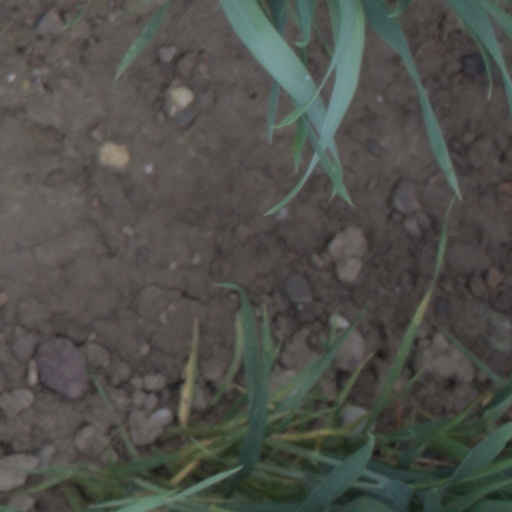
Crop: wheat